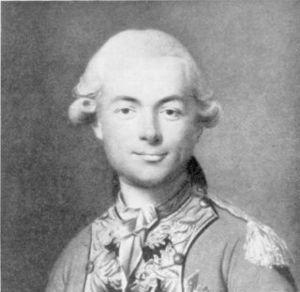
Portrait du lieutenant général suisse Charles-Daniel de Meuron
Charles-Daniel de Meuron, né le 6 mai 1738 à Saint-Sulpice dans la principauté de Neuchâtel et mort le 4 avril 1806 est un militaire neuchâtelois et collectionneur d'histoire naturelle.